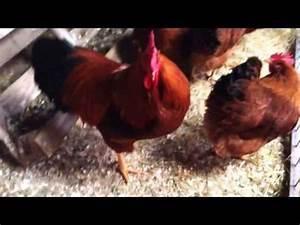
chicken